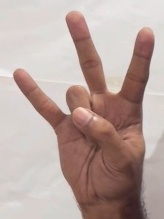
ASL sign: 7